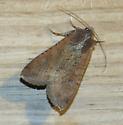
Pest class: cutworms